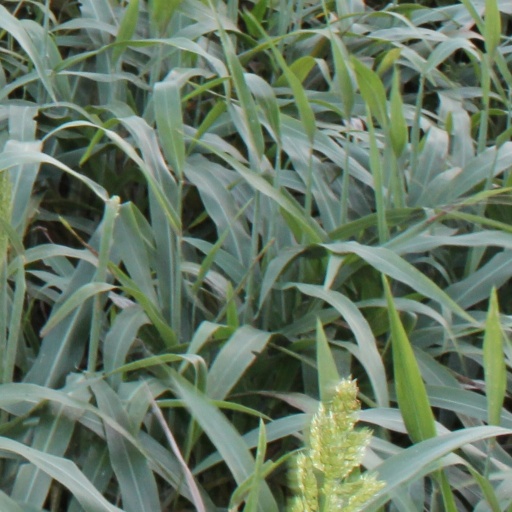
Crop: sorghum